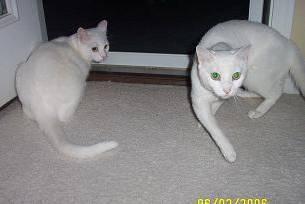
cat